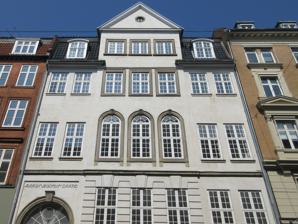
Building: Baron Boltens Gård
Country: Denmark
Year built: 1771
Building in Copenhagen Baron Boltens Gård Gothersgade 8 General information Architectural style Rococo Location Copenhagen Country Denmark Coordinates 55°40′55″N 12°35′5″E / 55.68194°N 12.58472°E / 55.68194; 12.58472 Completed 1760 Baron Boltens Gård is a historic house at 8 Gothersgade in central Copenhagen , Denmark, as well as a passageway that connects Gothersgade to Store Kongensgade . In recent years the name has also referred to an entertainment cluster located at the same address. History Site history, 1689–1783 The property was listed in Copenhagen's first cadastre of 1689 as No. 65 in St. Ann's West Quarter (Sankt Annæ Vester Kvarter), owned by sailmaker Jens Ravn, In the new cadastre of 1756, it was listed as No. 3 in St. Ann's West Quarter. It was at that time owned by houlier Thomas Mathiesen. The property was originally called Weltkuglen and was in the mid-18th century a focal point for international trade and a popular meeting place for prominent citizens and international merchants. Bolten and the new building Henrik Bolten painted by Jens Juel . In 1767 the property was acquired by an affluent wine bottler and merchant, Henrik Bolten , who replaced it with the current building in 1771. In 1783 he was ennobled with the title of Baron von Bolten but in 1786 he went bankrupt and had to spend the last four years of his life as a tenant in the attic. At the time of the 1787 census, No. 3 was home to two households. Bolten resided in the building with his 15-year-old son Johan Henrich Bolten, the 29-year-old hofmester Jørgen Kærulf, one male servant, one maid, one female cook and one caretaker. Christian Ludvig Schütz (1736-1812), a konferensråd , resided in the building with his wife Anna Johanna Schütz, the 21-year-old Christiane Hinkeldei, a housekeeper, a male servant, a maid, a female cook, a caretaker, a coachman, the 48-year-old Inger Catharine Canter. Canter's daughter Anne Johanne Styffgen, the 36-year-old Johanne Sophie Elisabeth Bentzen, and one more maid. 19th century Advert for Hagen's wine business at Gothersgade No. 26. The property was later acquired by wine merchant Haagen Hagen (Hagensen). At the time of the 1801 census, he resided in the building with his wife Caroline (née Høyer), their seven children (aged one to 13), three maids, five employees in Hagen's wine business (two of them apprentices), Hagen's brother 	Frantz Peder Hagen, Johan Henrich Knuth (1746-1792), a stiftsamtmand . resided in the other apartment with his 21-uear-old daughter Louise Knuth, the lady's companions Dorthea Cecilie Rabert and Henriette Charlotte Lamotte, kammerjomfru Barbara Brynnincke, a housekeeper, two maids, two male servants and a stableman. In the new cadastre of 1806, the property was listed as No. 26. It was by then owned by wine merchant Hagen Hagen. The property and wine business was later passed to Hagen's son Frantz Peter Hagen (1804-1874). At the time of the 1840 census, he resided on the ground floor with his wife Edvardine née Gram, their eight children (aged one to 17), the wife's father Edvard Gram, three employees in the wine business (one of them an apprentice, three male servants and four maids. John von Brackte, a traveller from the Danish West Indies , resided on the first floor with his 25-year-old daughter, three male servants and two maids. The apartment on the first floor had by 1845 been taken over by hoflægermester Johan Philip Rogert Fønss (1796-1882). He had just (1844) sold Søbysøgaard and would later purchase Sophienholm . He lived there with Marie Elisabeth Hillerup (1794-1861), their five children (aged 10 to 22), a governess, two male servants and three maids. John Mac Caul (1786-1851), a merchant ( grosserer ) and translator, resided on the second floor with his wife  Charlotte (née Benners), his brother Alexander Mac Caul, the wife's sister Nancy Benners and brother Isaac Benners, 41-year-old Henriette Koppen, 52-year-old Louisa Phipps, 22-year-old Flora Mac Pherson and two maids. The Urban Jürgensen shop in Gothersgade in Copenhagen 1863 Urban Jürgensen & Sønner was later based in the building. The shop was some time after 1910 moved to Ny Østergade . 20th century The building was listed in 1918 together with its half-timbered rear wing from 1755. In the 1980s it was refurbished and became a popular venue for Copenhagen's jetset. In 1991 the gallerists Patricia and Jacob Asbæk opened a gallery at the address. In 1997 the nightclub NASA opened on the top floor of the building and for a decade it remained one of Copenhagen's leading venues for the jetset. It filed for bankruptcy and closed temporarily in 2010, but started up shortly after in the same name. Today The complex is now home to a food court . Gallery References